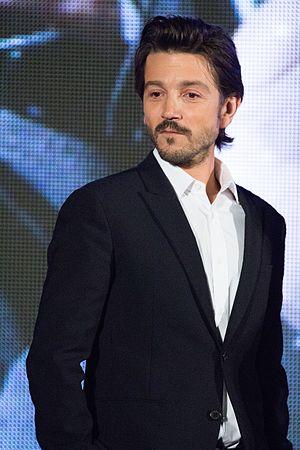
L'Expérience interdite : Flatliners ou Lignes interdites au Québec est un film de science-fiction horrifique américano-canadien réalisé par Niels Arden Oplev, sorti en 2017. Il s'agit d'un remake-suite de L'Expérience interdite de Joel Schumacher sorti 1990.